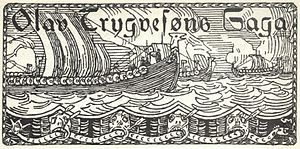
Olav Tryggvasons saga
Gerhard Munthes innledningsvignet til Olav Tryggvasons saga i Heimskringla, J.M. Stenersen & Co, 1899.
Olav Tryggvasons saga af Snorre Sturlason er fortællingen om kong Olav Tryggvason, som var konge af Norge fra 995 efter et bondeoprør, der førte til, at ladejarlen Håkon Sigurdsson blev dræbt, og knap fem år senere til at Olav døde i et søslag i nærheden af Danmark. Sagaen er den næstmest omfattende af sagaerne i Snorres Heimskringla.